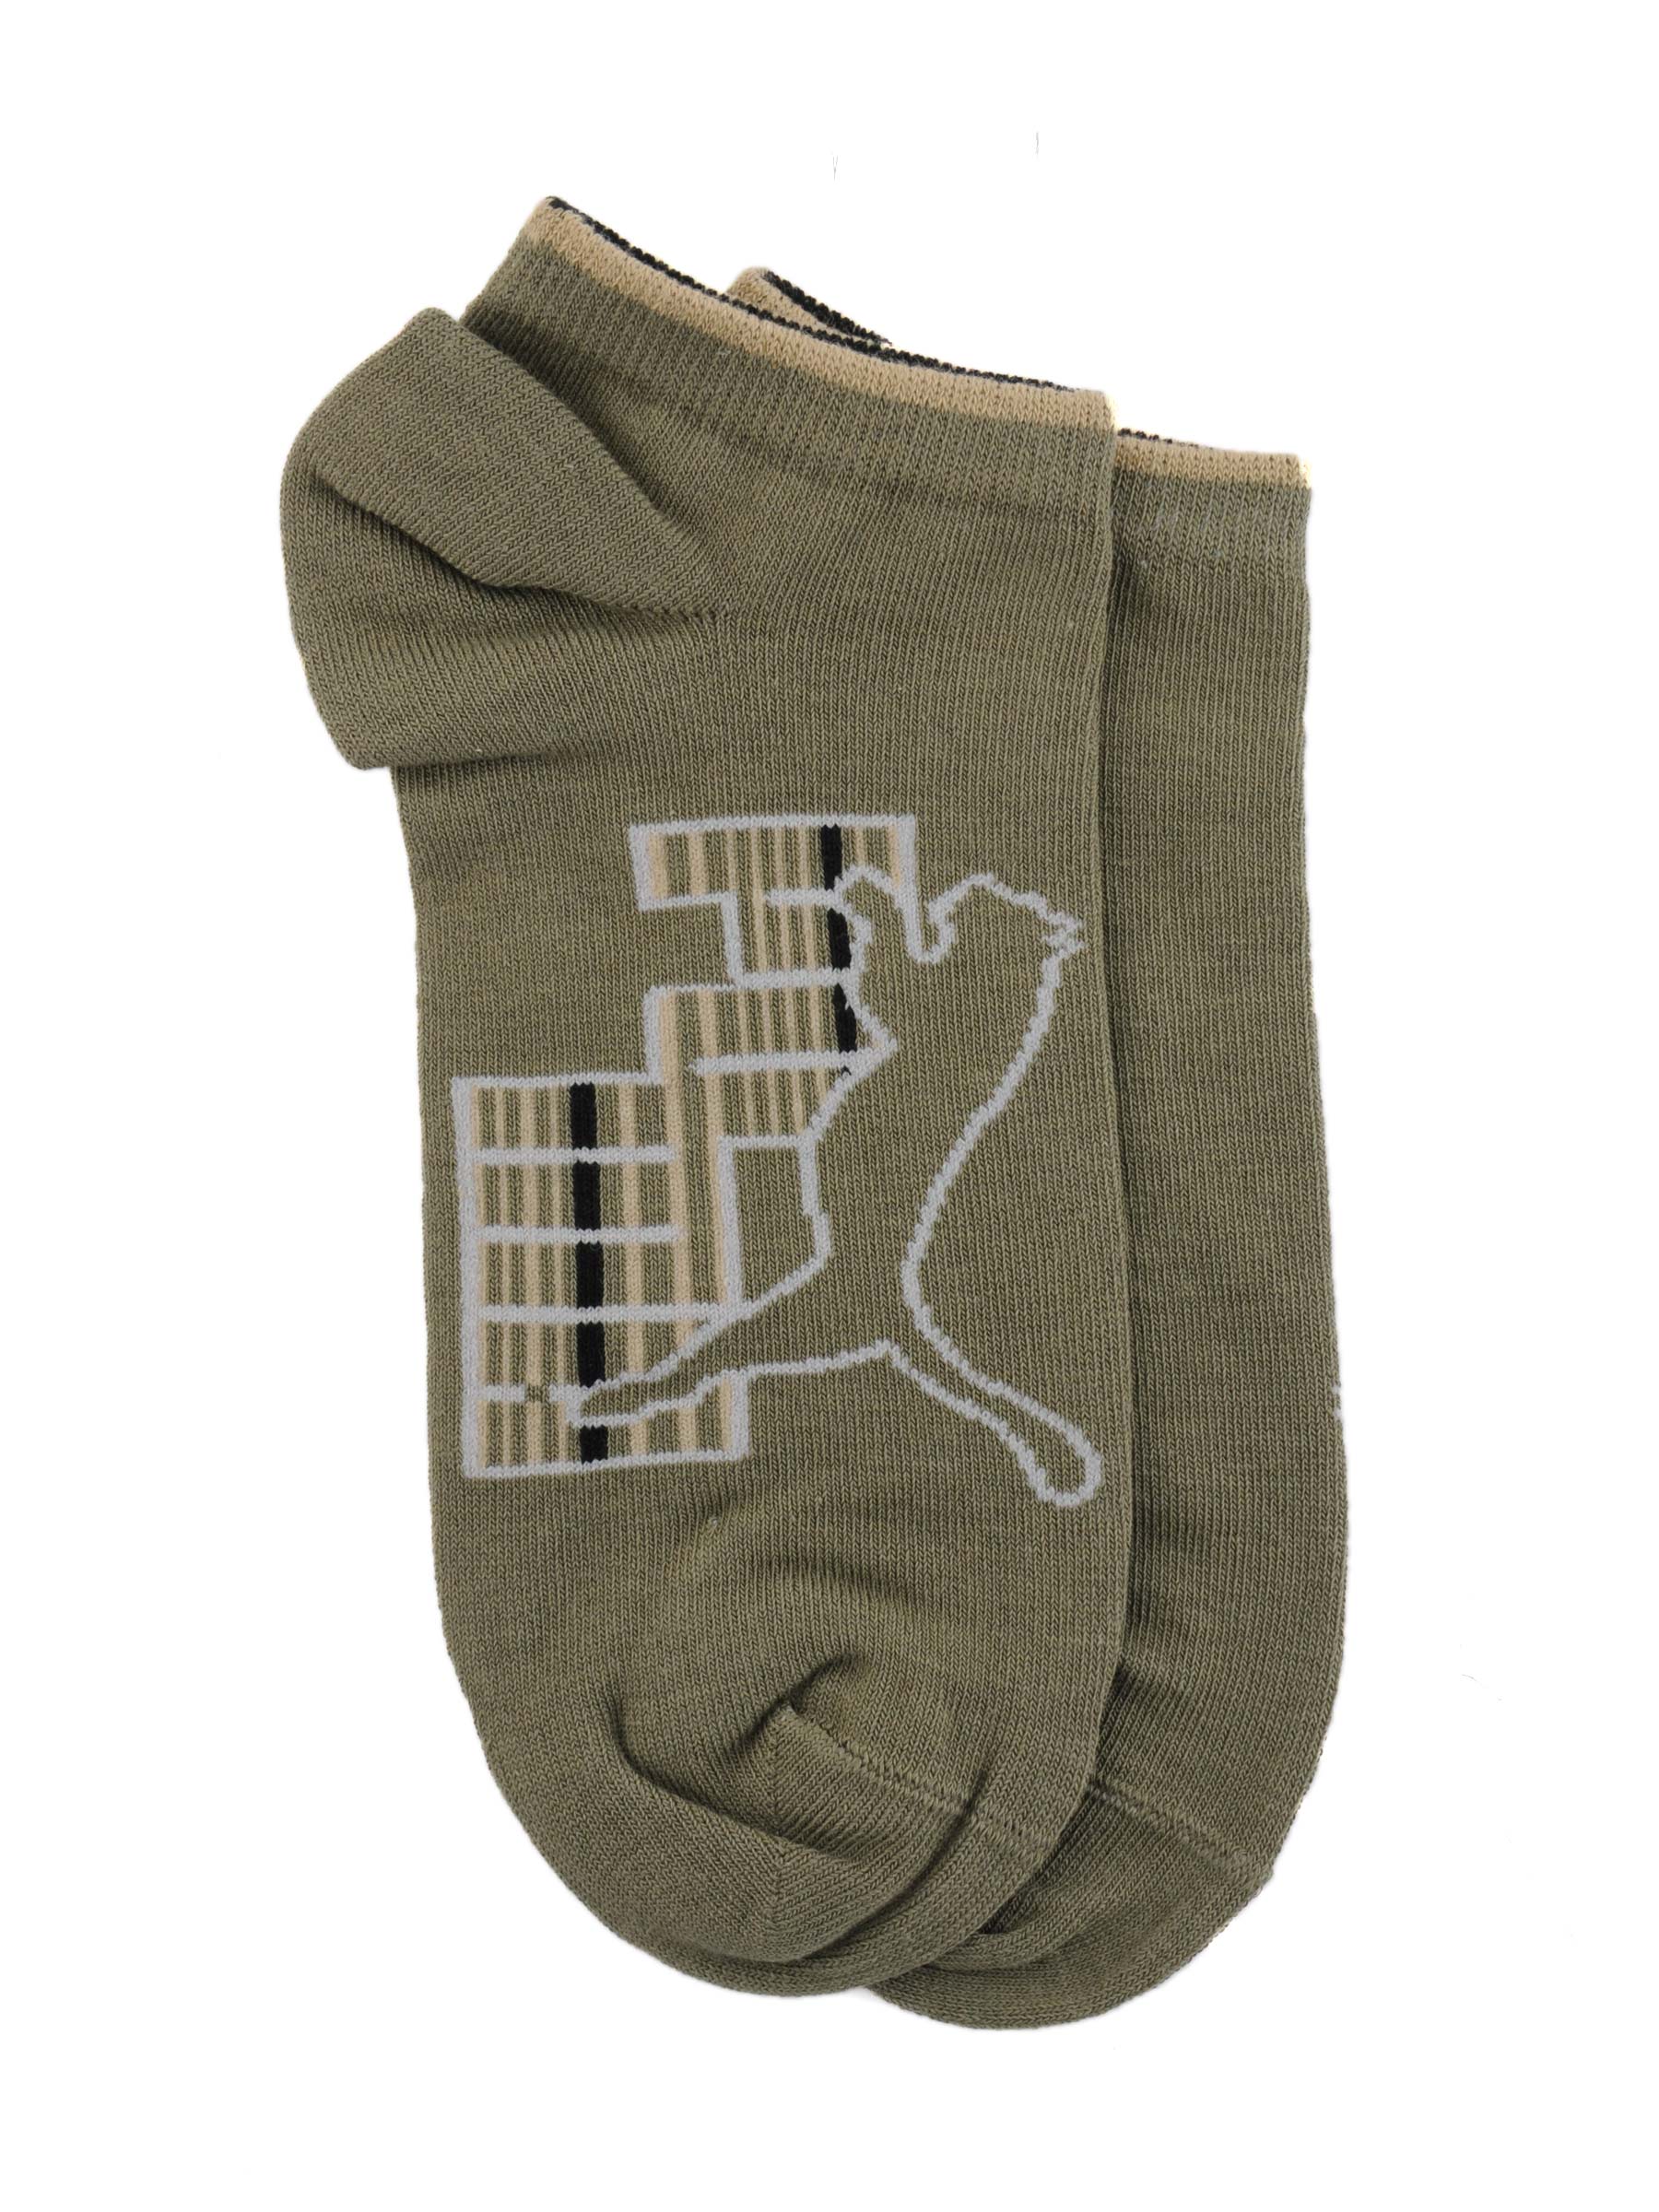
Puma Men Fundamental Sneakers Olive Socks
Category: Accessories / Socks / Socks
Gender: Men
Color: Olive
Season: Summer 2011
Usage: Casual